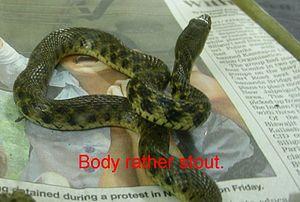
Xenochrophis piscator est une espèce de serpents de la famille des Natricidae.